2015 Deauville American Film Festival

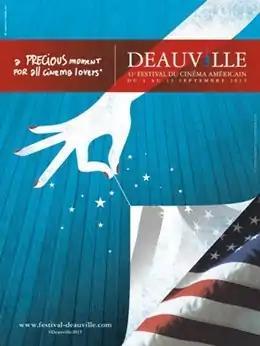
Festival poster

The 41st Deauville American Film Festival took place at Deauville, France from September 4 to 13, 2015. Baltasar Kormákur's biographical disaster film "Everest" served as the opening night film. "Sicario" by Denis Villeneuve was the closing night film of the festival. The Grand Prix was awarded to "99 Homes" by Ramin Bahrani.